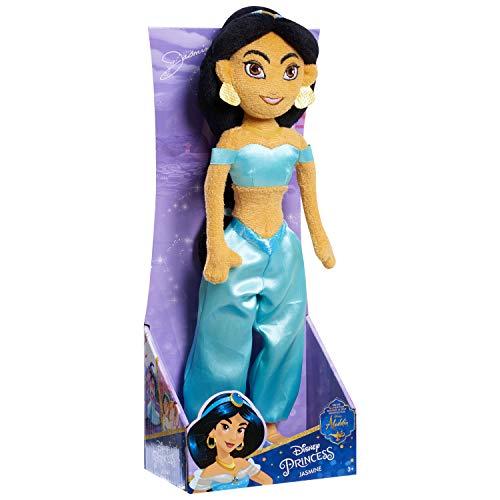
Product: Disney Aladdin Jasmine Plush
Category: Toys & Games | Stuffed Animals & Plush Toys
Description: Bring home the adventures of Disney's Aladdin with this Plush Jasmine Doll Jasmine stands 12" tall and features deluxe embroidered details and beautiful plush hair in her signature ponytail Jasmine comes dressed in her teal outfit from the film with matching earrings and headband.
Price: $9.95
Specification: ProductDimensions:5x3x12inches|ItemWeight:5.6ounces|ShippingWeight:5.6ounces(Viewshippingratesandpolicies)|ASIN:B07DDT35FB|Itemmodelnumber:15406|Manufacturerrecommendedage:36months-10years